Conus ermineus

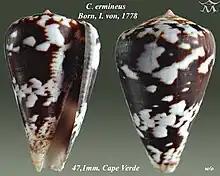
"Conus ermineus"

This species occurs in the Caribbean Sea and the Gulf of Mexico to South America; in the Atlantic Ocean off West Africa and the Cape Verdes; in the Indian Ocean off Tanzania.